Sangeethe

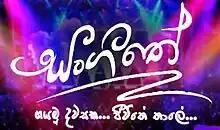
Sangeethe title card

Sangeethe is a 2019 Sri Lankan television prime-time soap opera which premiered on 11 February 2019 on TV Derana. The series is directed by Saranga Mendis, produced by Chamika Mendis and written by Saman Edirimunee. It airs every weekday from 8:00 pm to 8:30 pm onwards. The first season was premiered on 2019 February 11 and ended on 2024 September 27.Sometimes it broadcasts for an hour due to special season episodes. Lavan Abhishek, Geethma Bandara, Pramoth Ganearachchi and Sriyantha Mendis are performing the leading roles.